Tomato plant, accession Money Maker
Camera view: bottom (45 deg); turntable rotation: 180 degrees
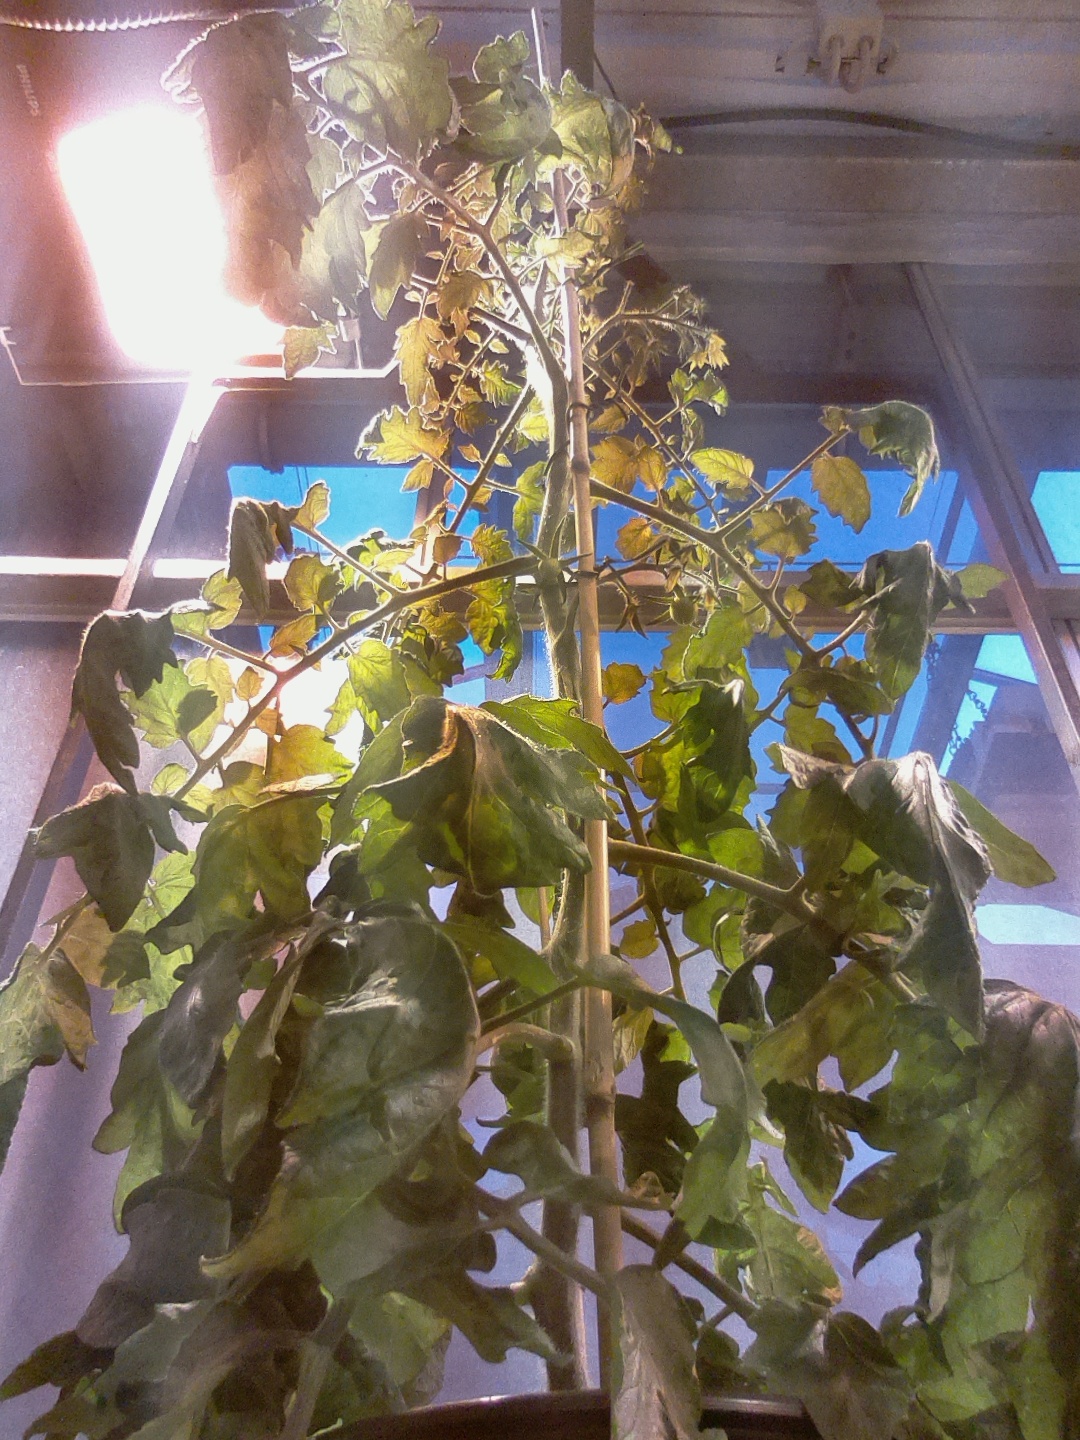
BBCH growth stage 69: End of flowering, 90%-100% of flowers open, more petals falling